Evacuations by the Philippines related to the COVID-19 pandemic

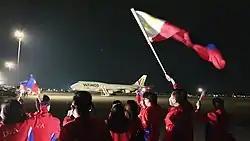
Officials of the Department of Foreign Affairs greets repatriates from M/V "Grand Princess" at Clark International Airport on March 16, 2020

Likewise, the Philippine government has repatriated Filipino seafarers, and to a lesser extent Filipino tourists, on board cruise ships in various countries and territories. The first of such effort was the repatriation of Filipino crew members and tourists on board the "Diamond Princess" in February 2020 which was quarantined off the coast of Yokohama due to confirmed COVID-19 infection. 445 Filipinos were quarantined in New Clark City. Filipino nationals on board cruise ships docked in seaports in other countries such as the United States and Italy were also repatriated.